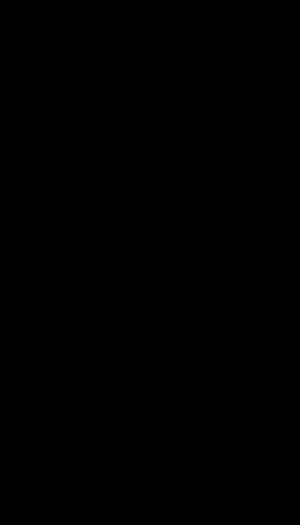
Sasuke Uchiwa est un personnage du manga et des séries animés Naruto créé par Masashi Kishimoto. C'est un ninja du village de Konoha au caractère calme et détaché, conçu pour être à la fois le partenaire et le rival du personnage principal, Naruto Uzumaki.